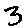
Label: 3